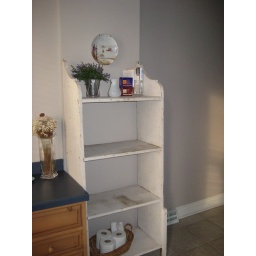
shabby chic shelf in bathroom